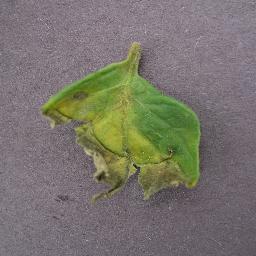
Label: Tomato___Late_blight